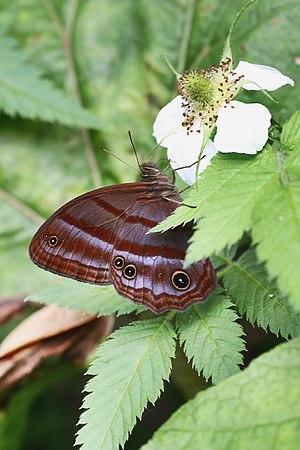
Magneuptychia est un genre néotropical de lépidoptères de la famille des Nymphalidae et de la sous-famille des Satyrinae.